Dawson Creek

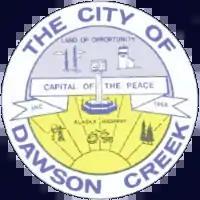
The former Dawson Creek city logo, retired in 2002

By 1951, Dawson Creek had more than 3,500 residents. In 1952, the John Hart Highway linked the town to the rest of the British Columbia Interior and Lower Mainland through the Rocky Mountains; a new southbound route, known locally as Tupper Highway, made the town a crossroads with neighbouring Alberta. The next year, western Canada's largest propane gas plant was built and federal government offices were established in town. In 1958, the extension of the Pacific Great Eastern Railway to the Peace from Prince George was completed, and the village was re-incorporated as a city. Between 1951 and 1961, the population of Dawson Creek more than tripled. The RCAF centre re-emerged on October 1, 1956, and was declared functional in 1958. It was disbanded a final time in March 1964.